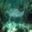
Label: ray